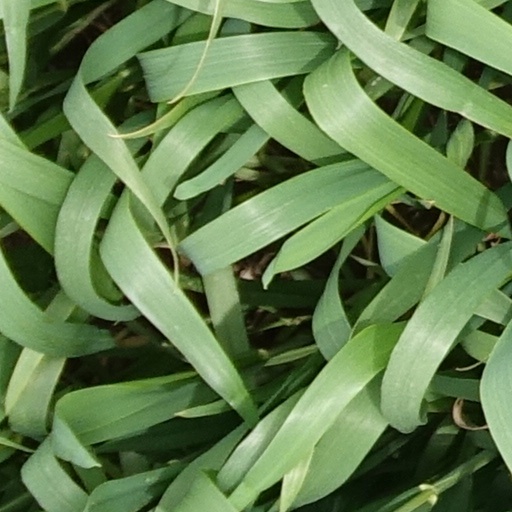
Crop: wheat